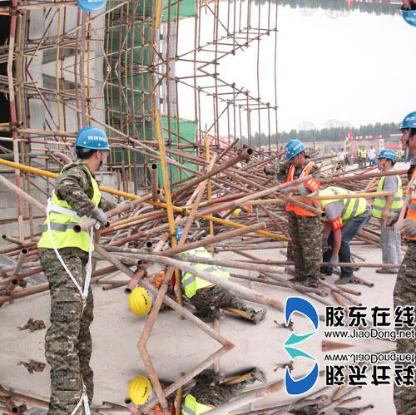
Objects in the image:
label: helmet
label: helmet
label: helmet
label: helmet
label: helmet
label: helmet
label: helmet
label: helmet